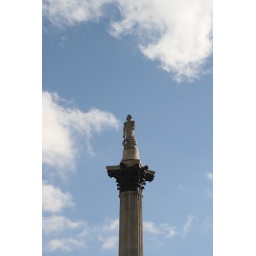
sky is getting clear around Nelson